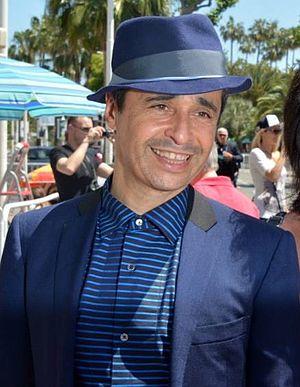
Ariel Wizman au festival de Cannes
Ariel Wizman est un DJ, journaliste, comédien, animateur de radio et de télévision français, né le 19 mai 1962 à Casablanca au Maroc.